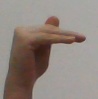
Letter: khaa